Camden Historic District

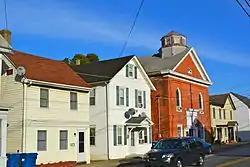
Whatcoat Church on the right

Camden Historic District is a national historic district located at Camden, Kent County, Delaware. It encompasses 65 contributing buildings in the crossroads community of Camden. At least 18 of the contributing buildings date between 1780 and 1820, with the remainder dated to the 19th century. Notable buildings include the Greek Revival style "Spruce Acres", Georgian style Mifflin House, the 1856 Whatcoat Methodist Church, Amity Lodge Building, Gov. George Truitt House, and a number of Italianate style dwellings.